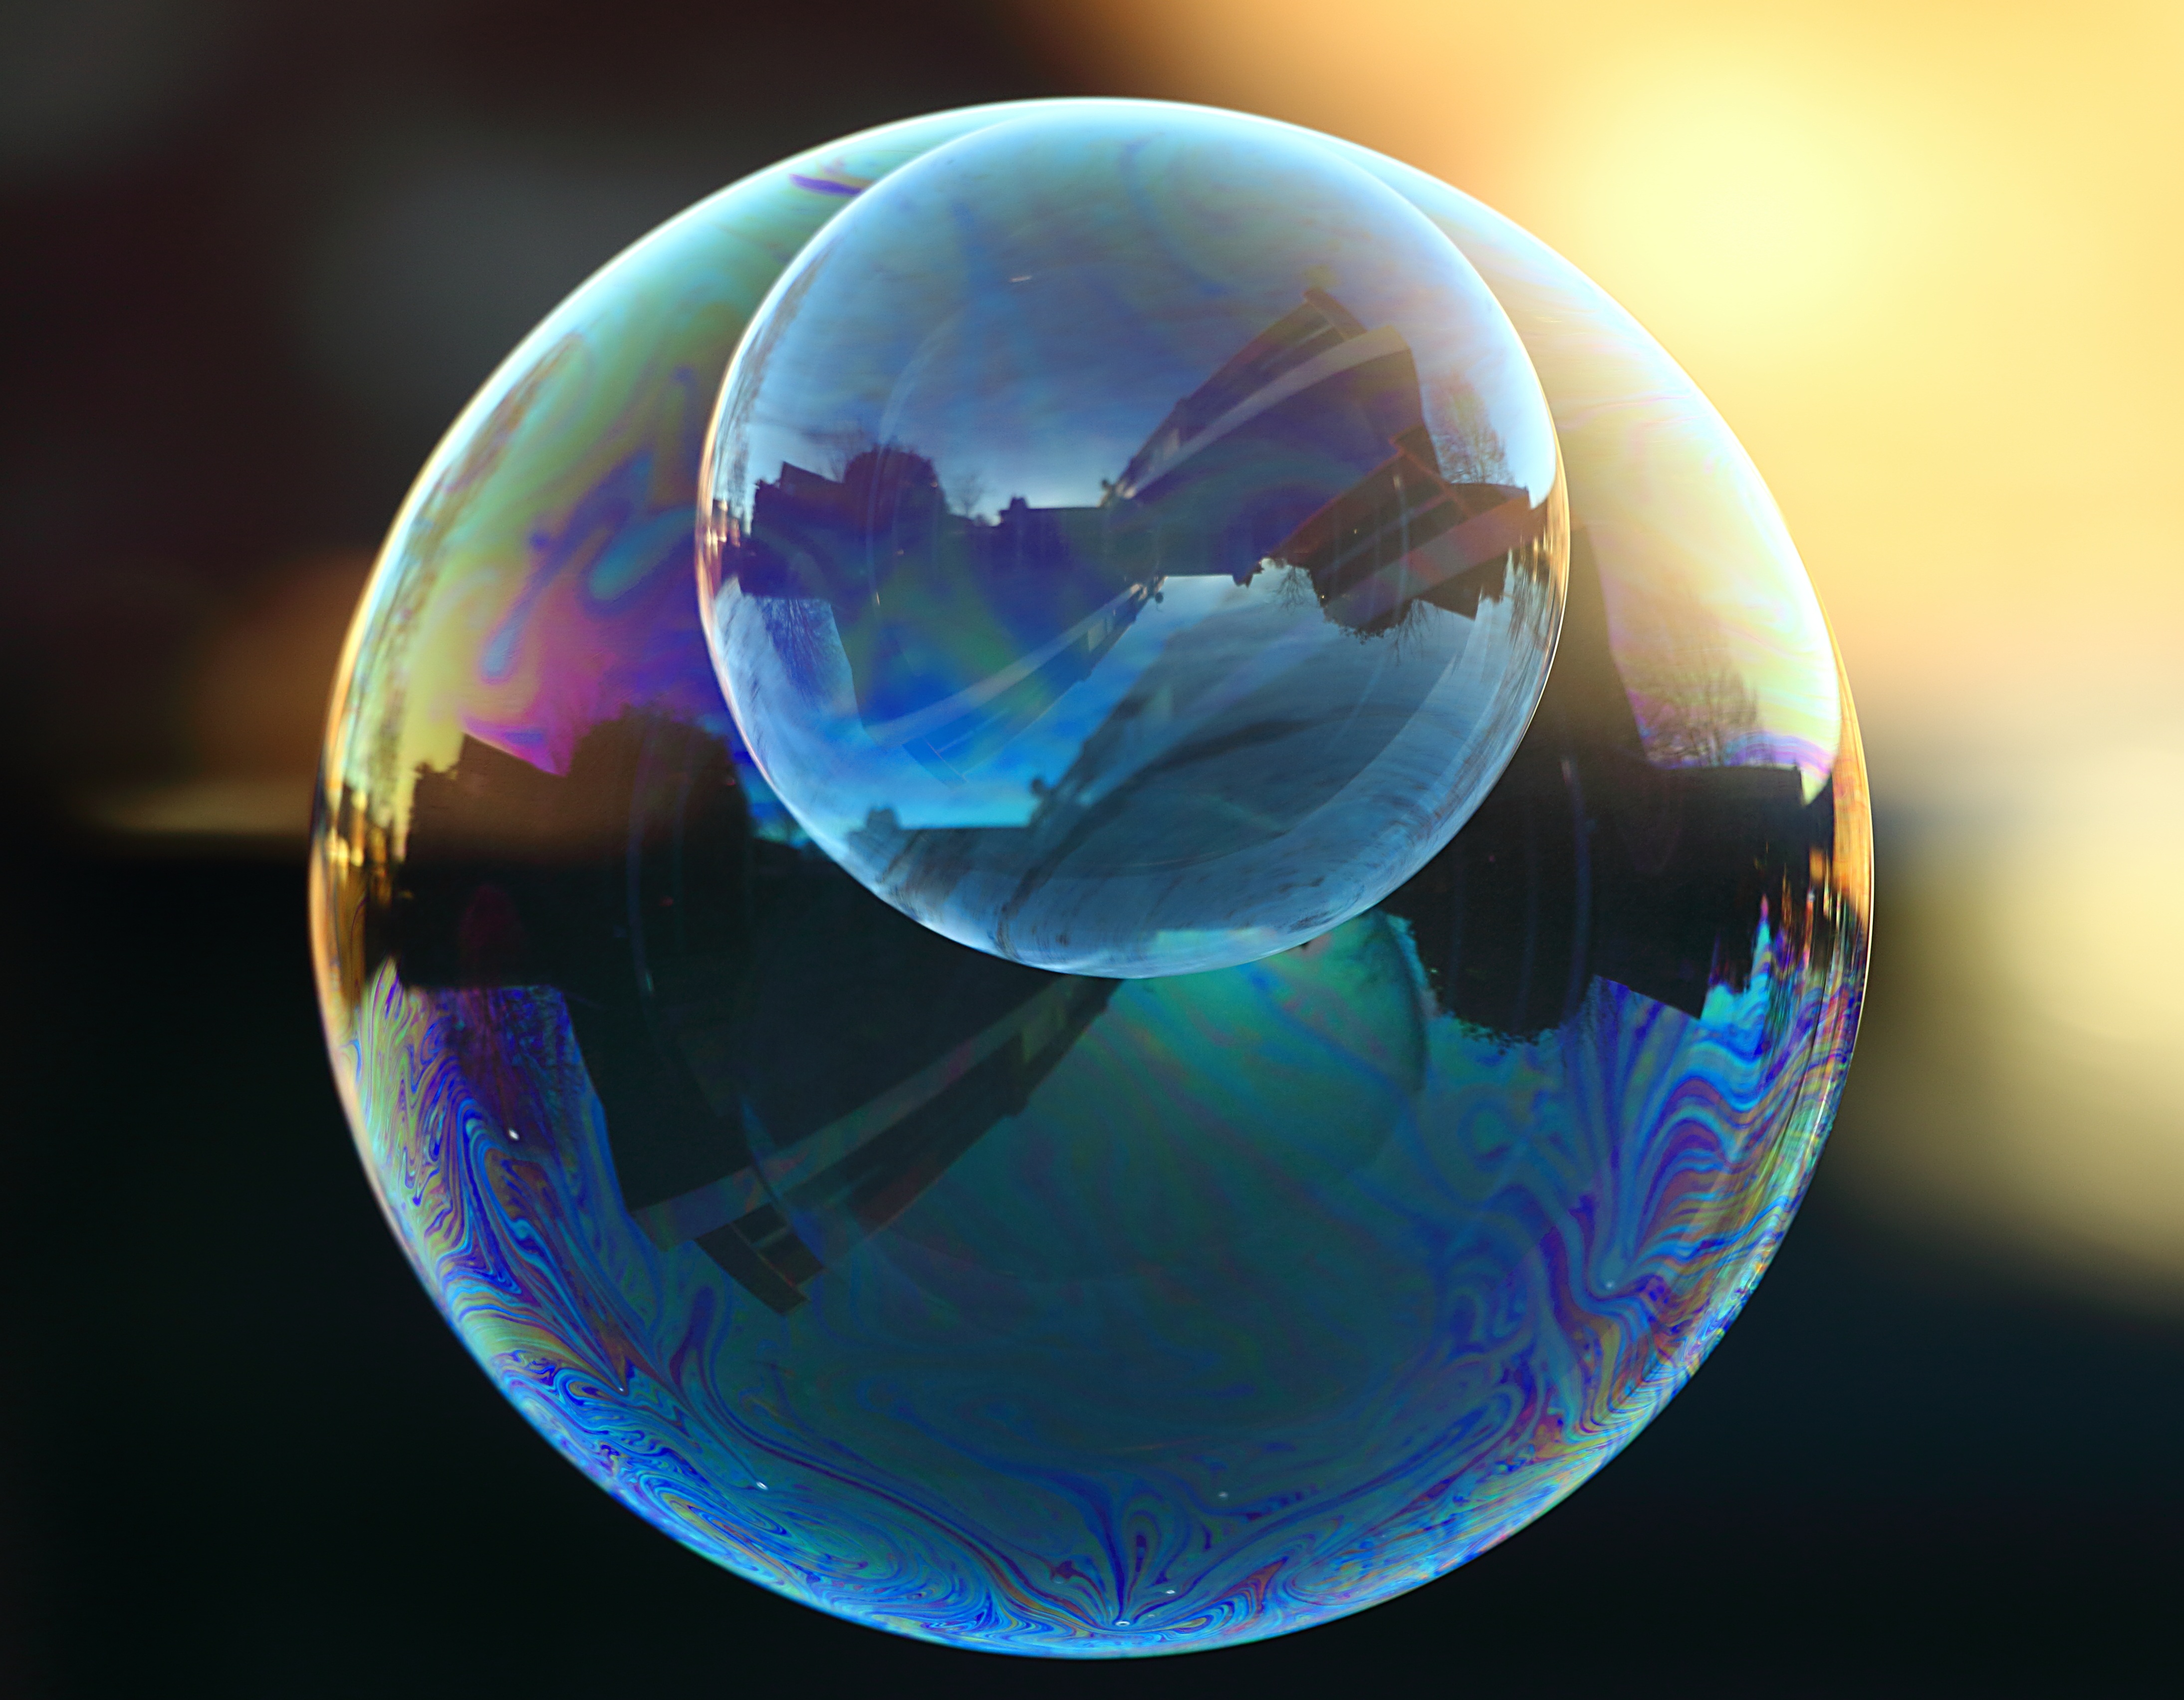
atmosphere, reflection, color, space, blue, float, colorful, circle, globe, world, outer space, earth, ball, sphere, planet, large, balls, blow, soap bubble, shape, mirroring, iridescent, astronomical object, atmosphere of earth, computer wallpaper